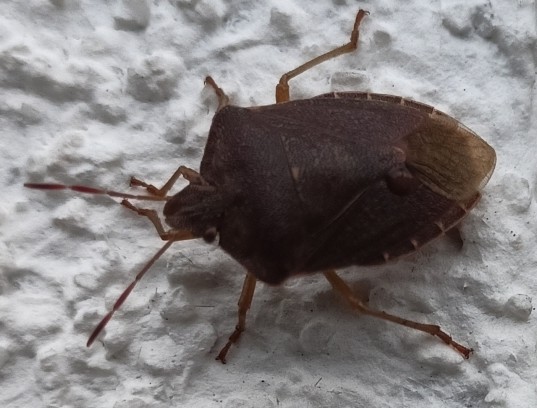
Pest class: stink_bug